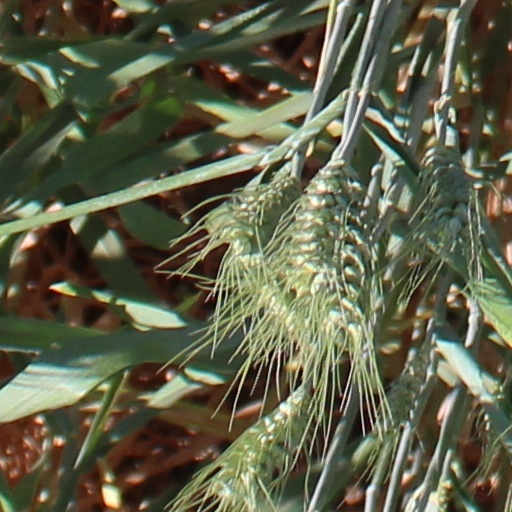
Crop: wheat